Wikipedia logo

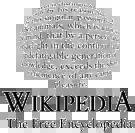
The second Wikipedia logo

In November 2001, Wikipedia users began suggesting new logos for the website. A list of 24 leading candidates was chosen in the contest, which took place from November to December 2001. The winner was the last logo (#24), contributed by the user "The Cunctator".